Naso (parashah)

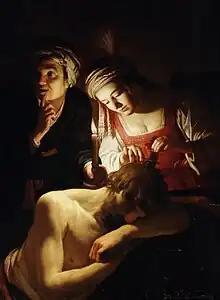
"Samson and Delilah" (1615 painting by Gerard van Honthorst)

The Mishnah interpreted the "nazirite's vow" of Numbers 6:2. The Mishnah taught that all substitutes for a nazirite vow functioned just like a nazirite vow. A person who said, "I shall be one," became a nazirite. A person who said, "I shall be comely," "a nazirite," "a nazik," "a naziah," or "a paziah," became a nazirite. A person who said, "I intend to be like this," or "I intend to curl my hair," or "I mean to tend my hair," or "I undertake to develop tresses," became a nazirite. Rabbi Meir said that a person who said, "I take upon myself an obligation involving birds," became a nazirite," but the sages said that this person did not become a nazirite.